London Lions (basketball)

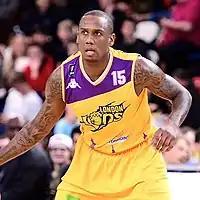
Alex Owumi played for Lions from 2015 to 2017

A more stable summer saw Nigel Lloyd remain in charge, bringing back Alex Owumi, Andre Lockhart, Jamal Williams, Joseph "Jei" Blessing Ikhinmwin and Kai Williams. Zaire Taylor also returned after a year away, along with Derek Hall and Rashad Hassan. A 9–1 start to the season in all competitions suggested great promise, but the departure of Hall after only 3 games and a season-ending injury to Jamal Williams disrupted the team's form. Defeat to Newcastle Eagles in the BBL Cup followed shortly afterwards. Reinforcements arrived in the shape of Navid Niktash and Zak Wells but the early season form couldn't be recaptured.